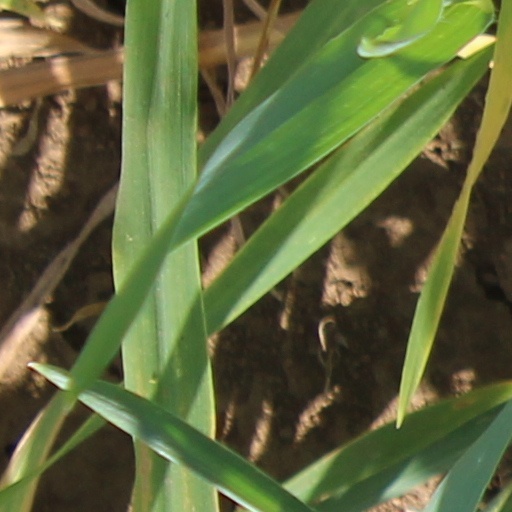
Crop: wheat